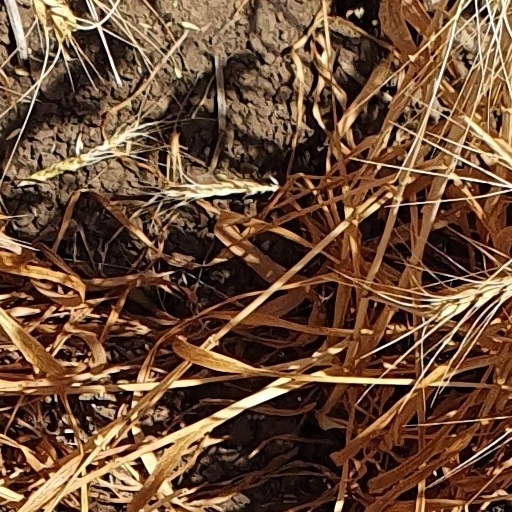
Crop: wheat